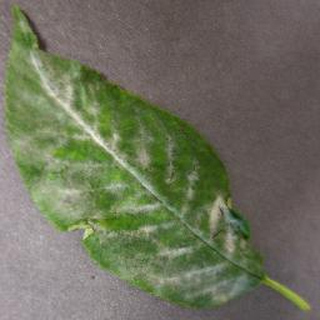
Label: cherry_powdery_mildew